Sannerville

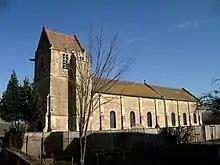
Sannerville

Sannerville is a commune in the Calvados department in the Normandy region in northwestern France. On 1 January 2017, it was merged into the new commune Saline, but this merger was undone on 31 December 2019.